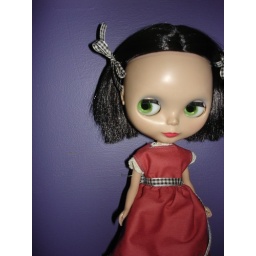
my hair looks cute in pig tails